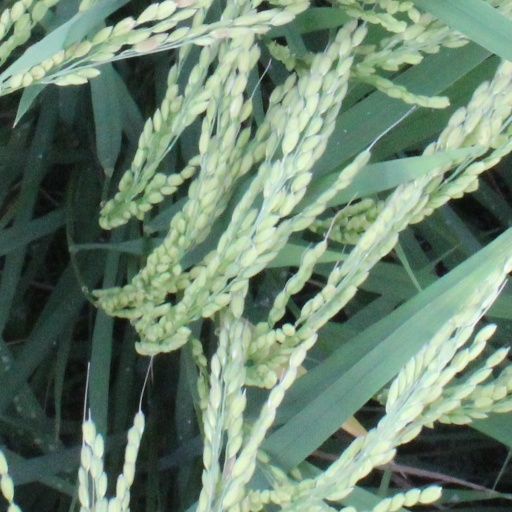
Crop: rice